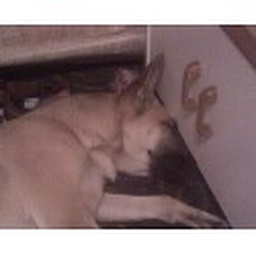
Maya lost her ball under the microwave stand.